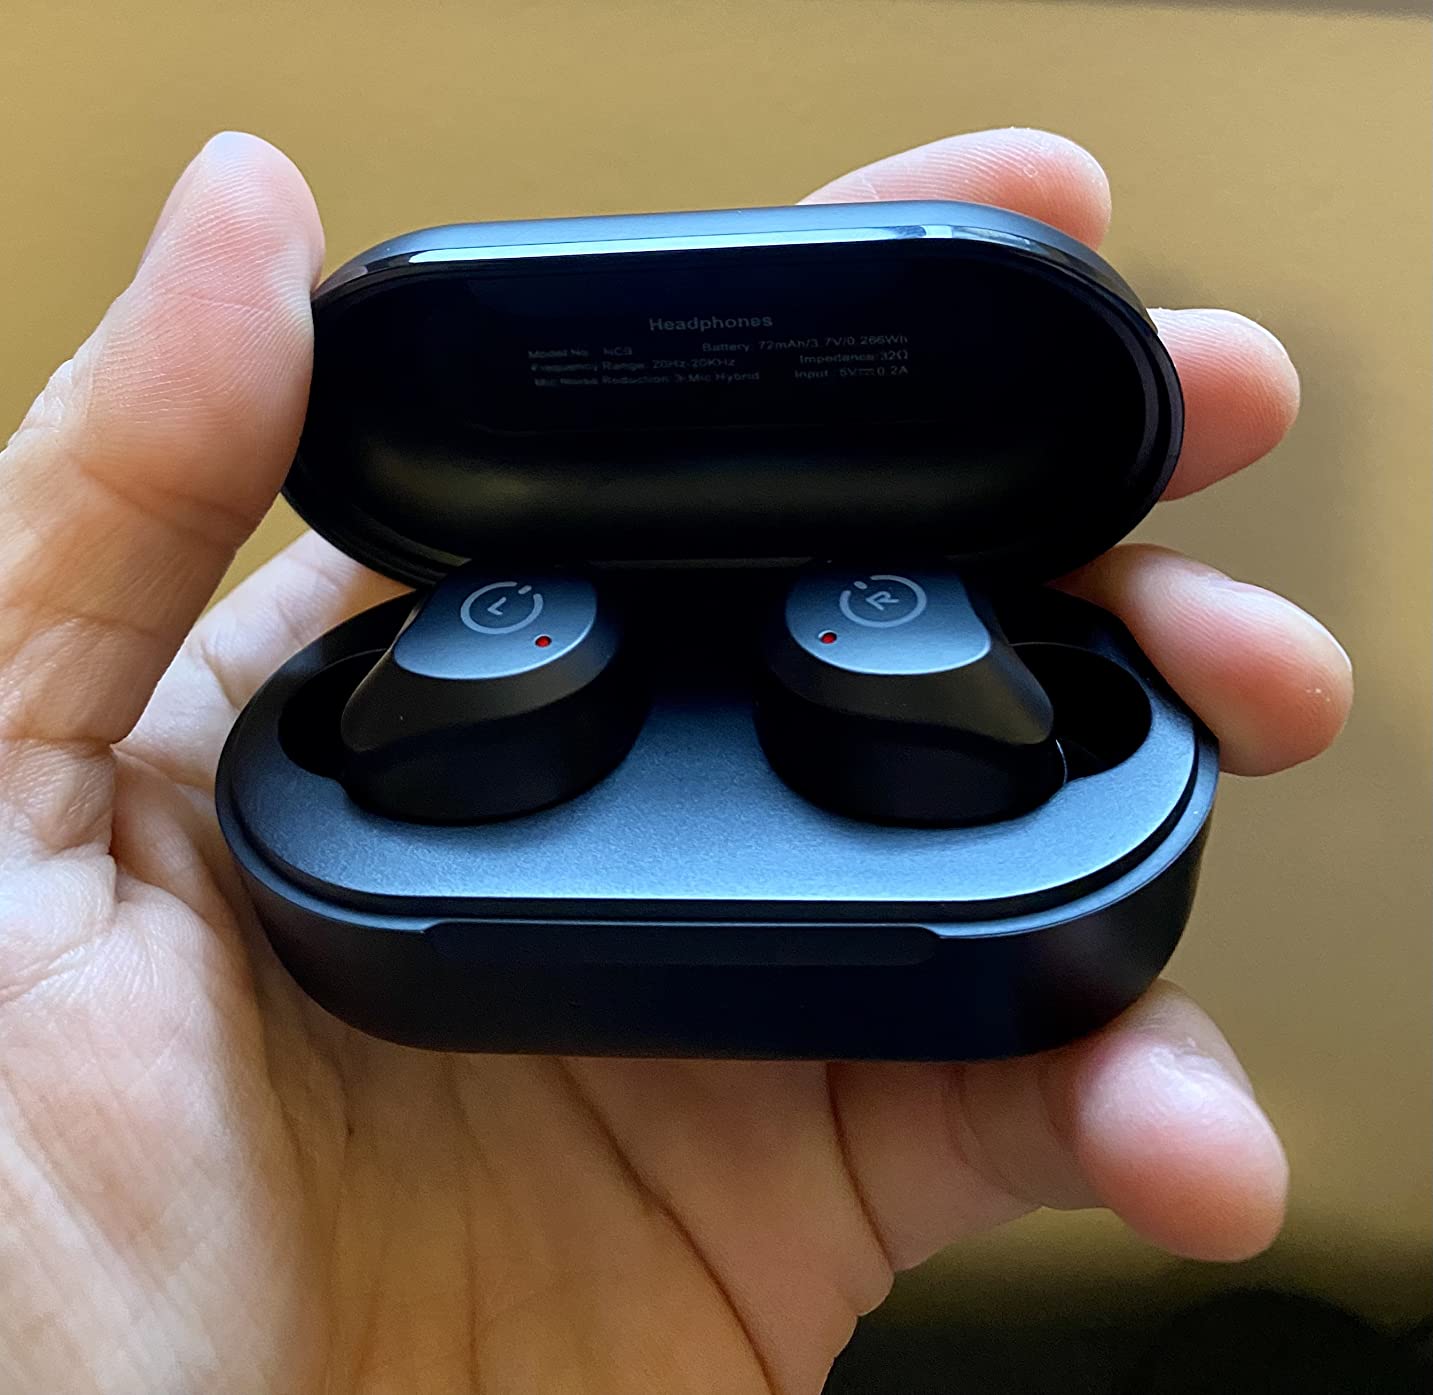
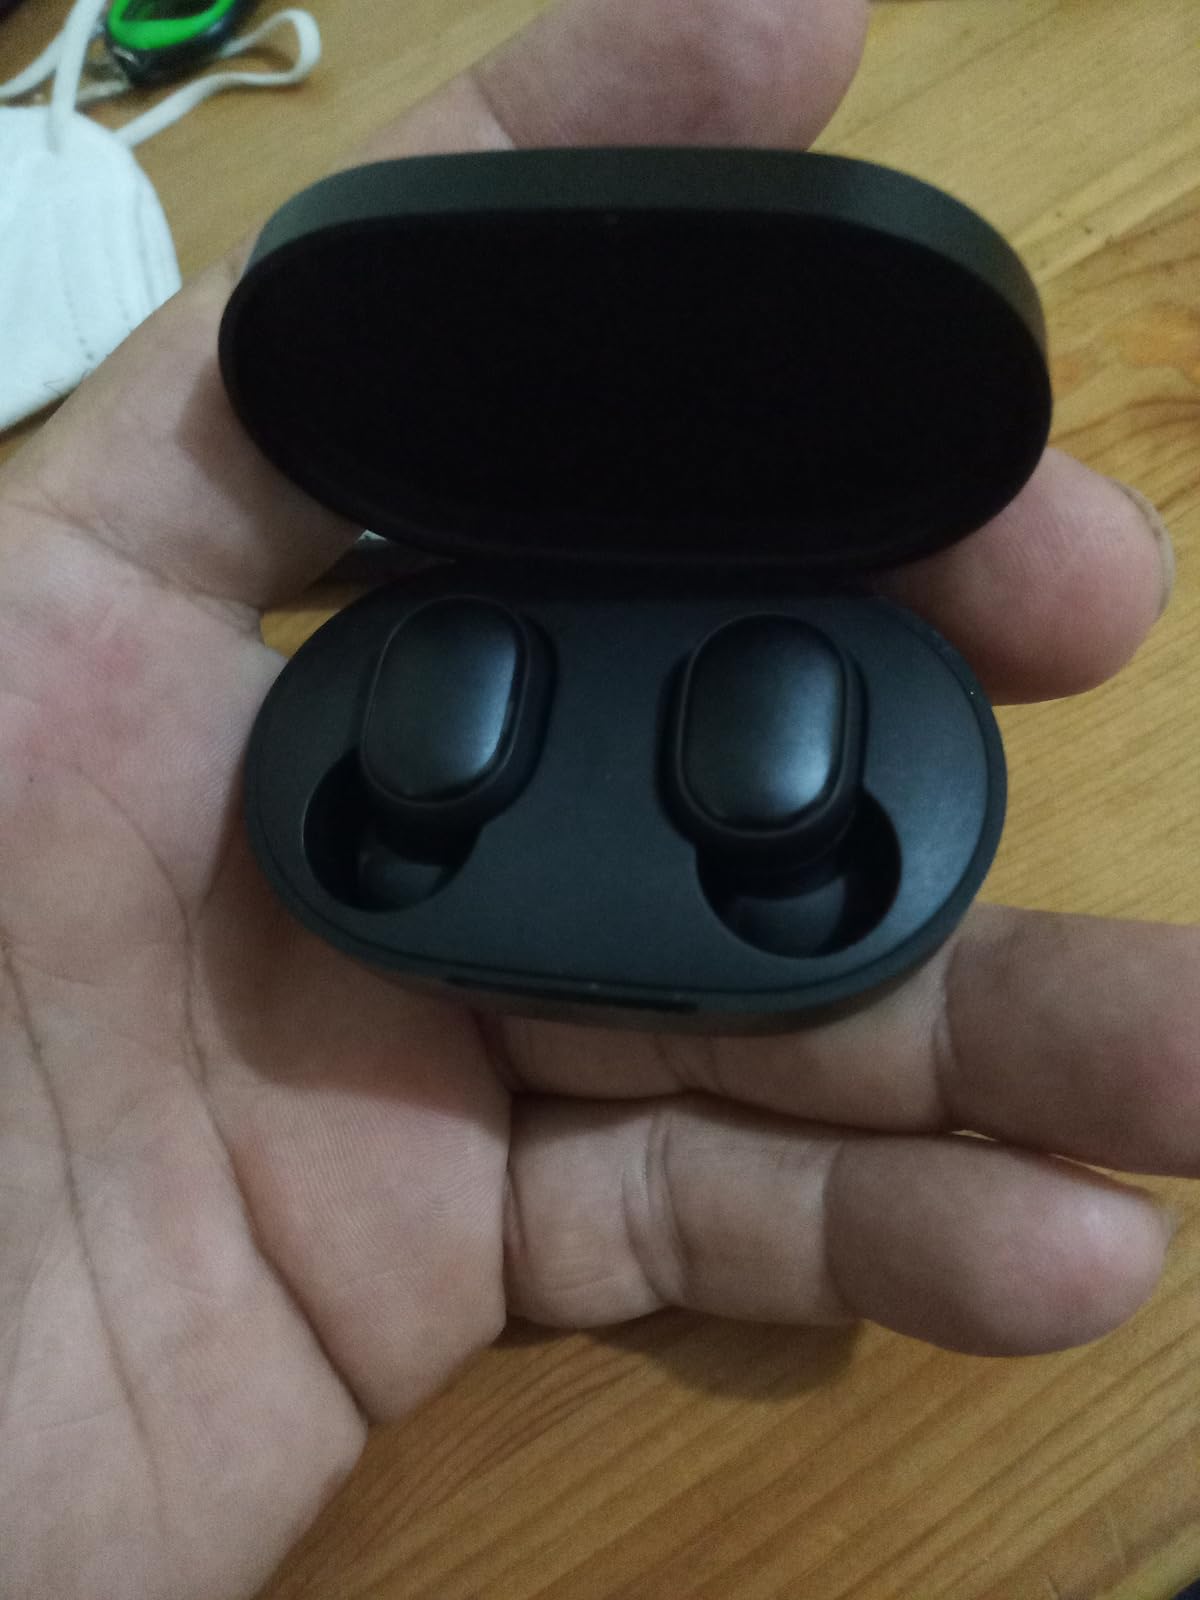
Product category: earbuds
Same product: no